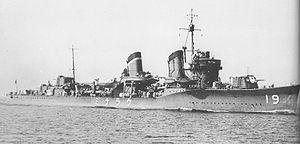
La classe Fubuki est une série de 24 destroyers de 1ʳᵉ classe de la Marine impériale japonaise construite après la Première Guerre mondiale. La classe Fubuki a été appelée le « premier destroyer moderne du monde » et est vite devenue un standard pour d'autres marines étrangères ; ces destroyers étaient puissamment armés et très rapides.
L'Uranami était un destroyer de classe Fubuki en service dans la Marine impériale japonaise pendant la Seconde Guerre mondiale.
Cette liste dresse les plus grandes catastrophes maritimes pendant la Seconde Guerre mondiale au regard du nombre de victimes. Du fait de son contexte, une Seconde Guerre mondiale sanguinaire entachée de nombreux drames, ces catastrophes resteront longtemps quasi ignorées.